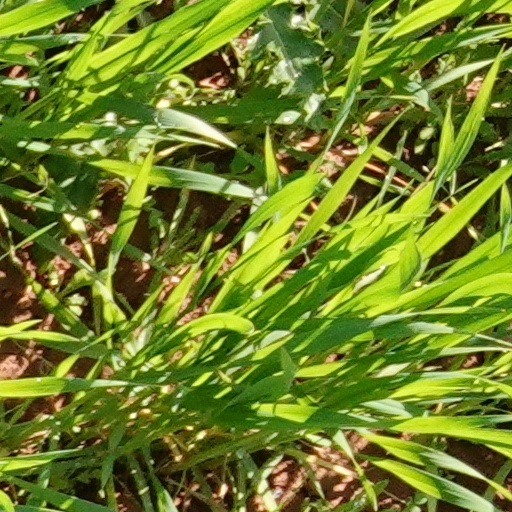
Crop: wheat